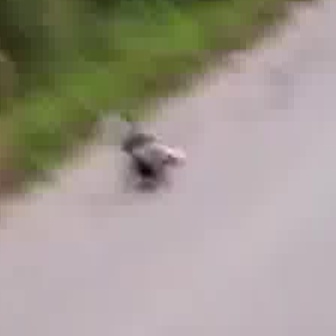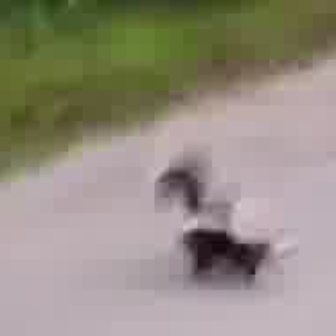
  Please identify the target specified by the bounding box [101,107,187,193] in the first image and locate it in the second image. Return the coordinates in [x_min,y_min,x_max,y_max] format.
Answer: [141,134,309,301]